Avantibai

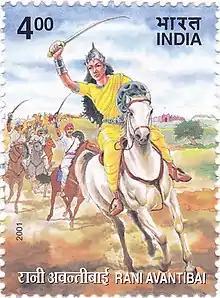
Avantibai on a 2001 stamp of India

Maharani Avantibai Lodhi (16 August 1831 – 20 March 1858) was a queen-ruler and freedom fighter. She was the queen of the Ramgarh (present-day Dindori) in Madhya Pradesh. An opponent of the British East India Company during the Indian Rebellion of 1857, information concerning her is sparse and mostly comes from folklore. In 21st century, she has been used as a political icon in Lodhi community.